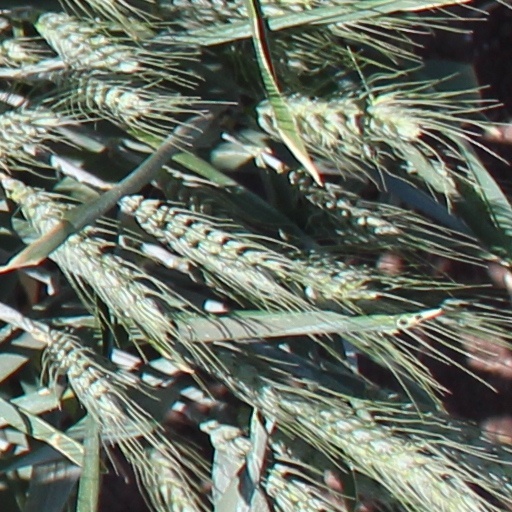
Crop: wheat